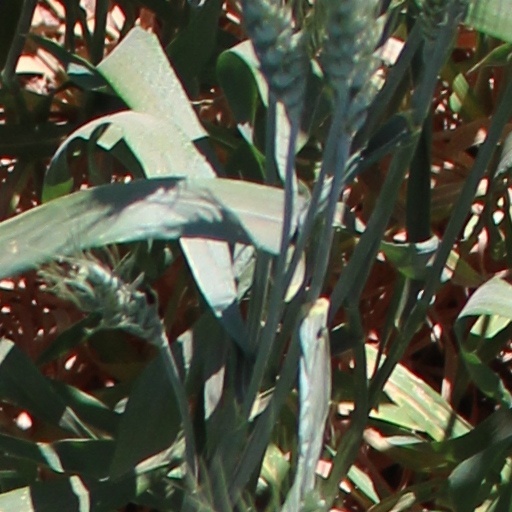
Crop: wheat